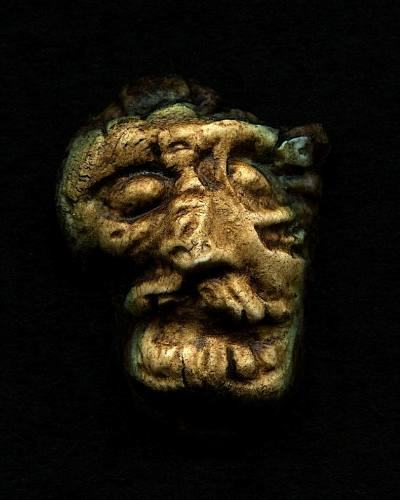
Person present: No